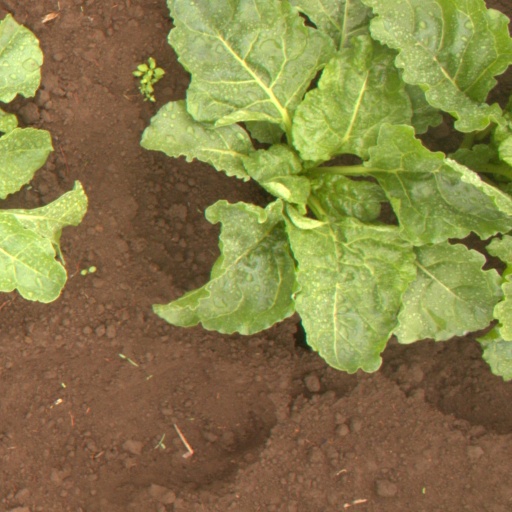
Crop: sugar beet